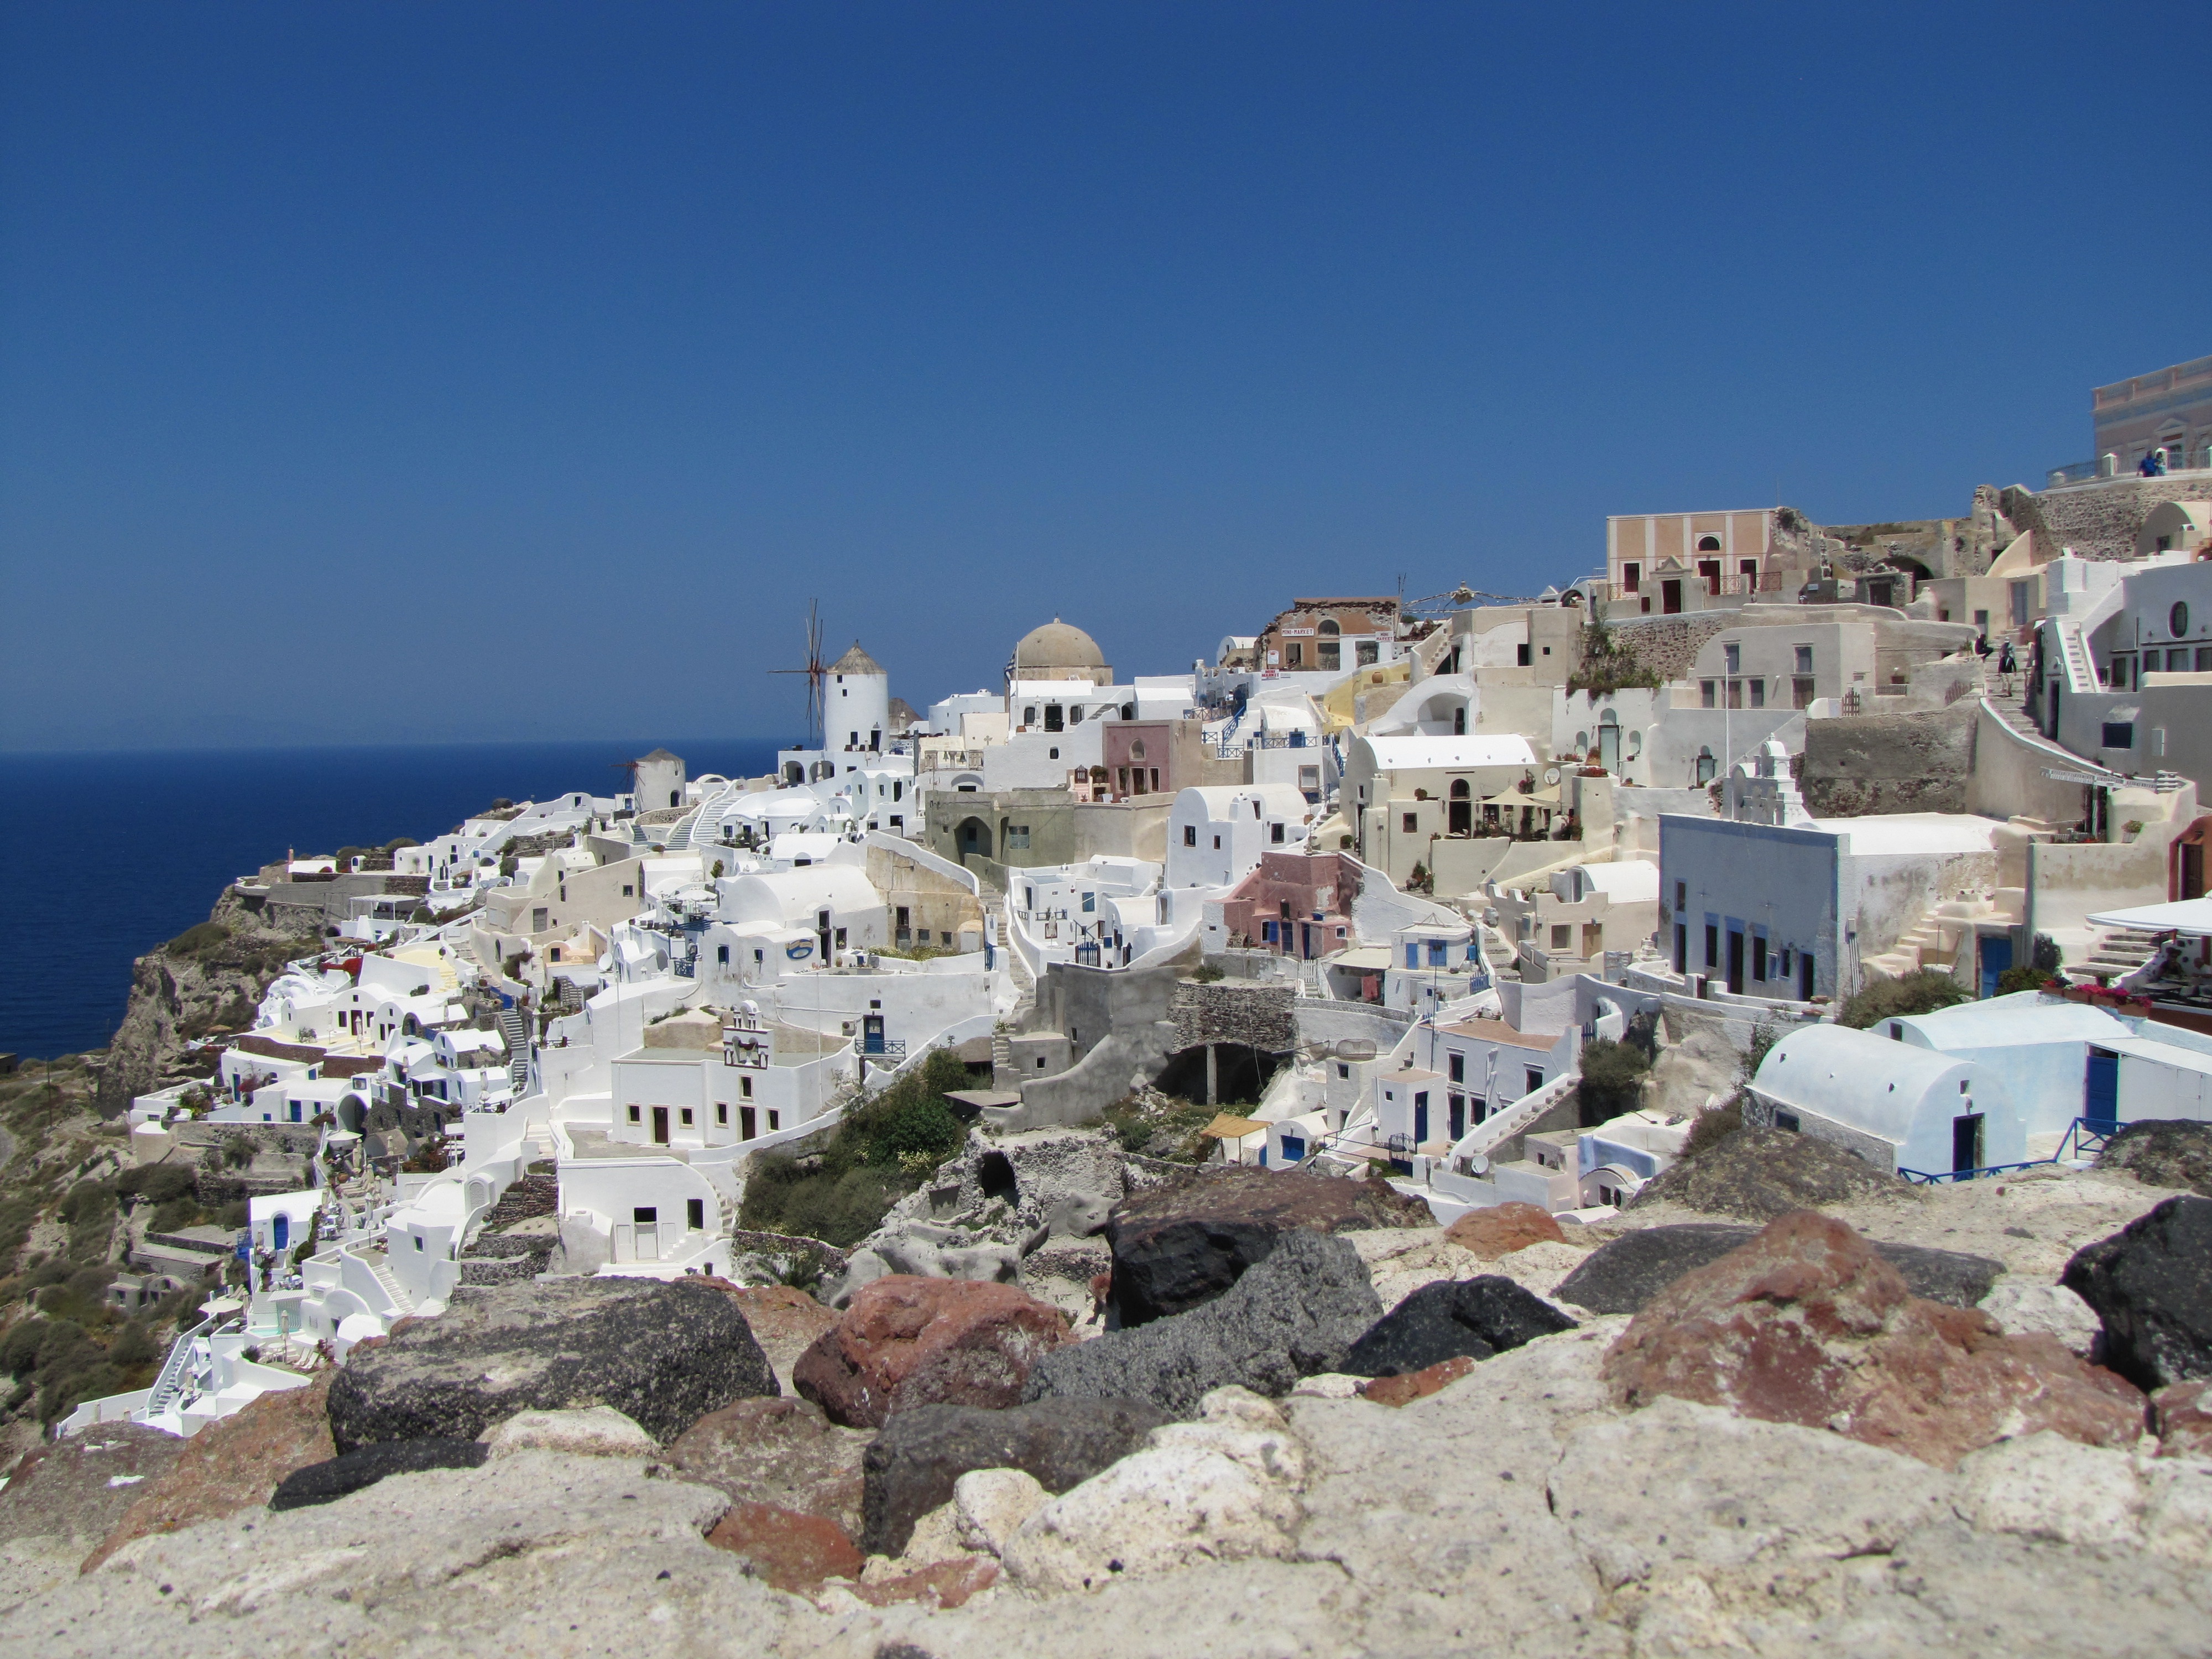
beach, sea, coast, town, village, cliff, island, terrain, santorini, greece, caldera, cape, summer oia, human settlement